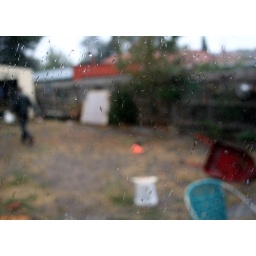
through the kitchen window in the rain